William Faulds

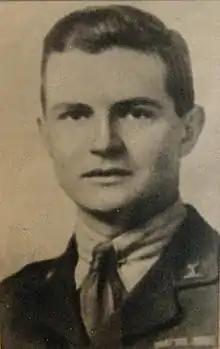

William Frederick Faulds (19 February 1895 – 16 February 1950) was a South African soldier, and recipient of the Victoria Cross, the highest and most prestigious award for gallantry in the face of the enemy that can be awarded to British and Commonwealth forces. He was the first South African-born man serving with South African Forces to be awarded the VC.